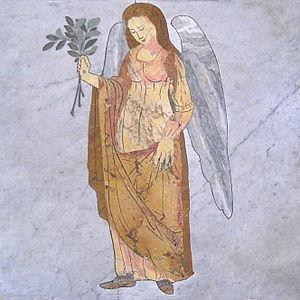
Signe zodiacal de la Vierge sur panneau de marbre blanc incrusté de marbres de couleur (opus sectile) ornant un côté de la Méridienne de la Basilique Sainte-Marie-des-Anges-et-des-Martyrs à Rome construite par Francesco Bianchini (1702).
Le signe astrologique de la Vierge, de symbole ♍︎, est lié aux personnes nées entre le 23 août et le 22 septembre en astrologie tropicale. Il correspond pour celle-ci à un angle compris entre 150 et 180 degrés comptés sur l'écliptique à partir du point vernal. Il est associé à la constellation du même nom en astrologie sidérale.
♍ est le symbole pour la constellation du zodiaque la Vierge.